List of French paratrooper units

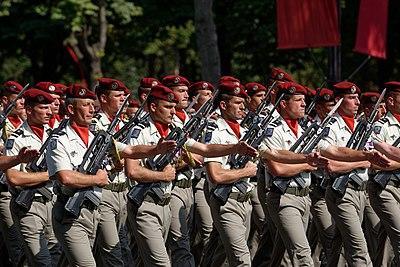
35th Parachute Artillery Regiment of the 11th Parachute Brigade marching on Bastille Day military parade, Paris.

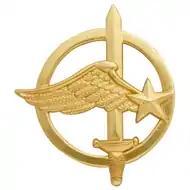

Past and present Fusiliers Commandos de l'Air units have included: